Gómez Pereira

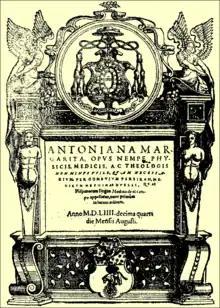

"Antoniana Margarita" was reprinted many times but only very recently translated into Spanish (2000, from the original Latin). The work is dedicated to his teacher Juan Martínez Siliceo and is a tribute to his parents, Antonio and Margarita, even though the subtitle of clearly indicates its scientific and philosophical contents: "a work so useful and necessary for medical, physical, and theologians (""Opus nempe phisicis, ac medicis teologis, non minus utile quam necessarium"").